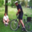
Label: bicycle